Dover Plains, New York

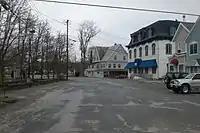
Downtown near train station

The Second Baptist Church of Dover was organized in 1794. It developed from the First Baptist Church in Pawlingstown (South Dover). elder Seth Higby was the first pastor. Meetings were held in an empty pre-Revolutionary house built for the Dutch Reformed Church on the site of the later Valley View Cemetery. The church building was dedicated in 1833. It was added to the National Register of Historic Places in 2010.